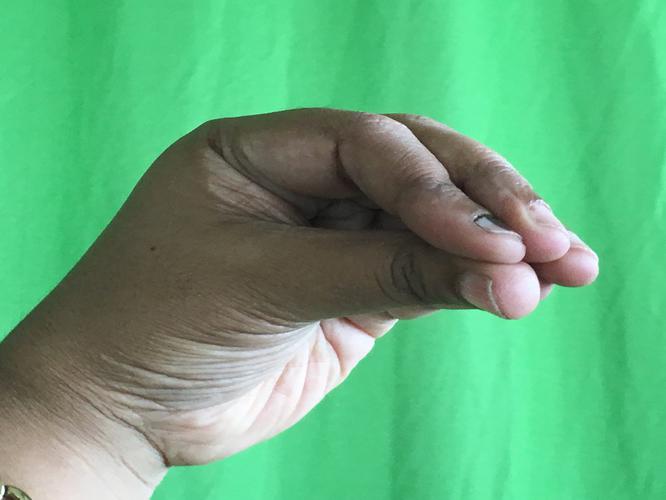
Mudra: Mukulam
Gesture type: single_hand